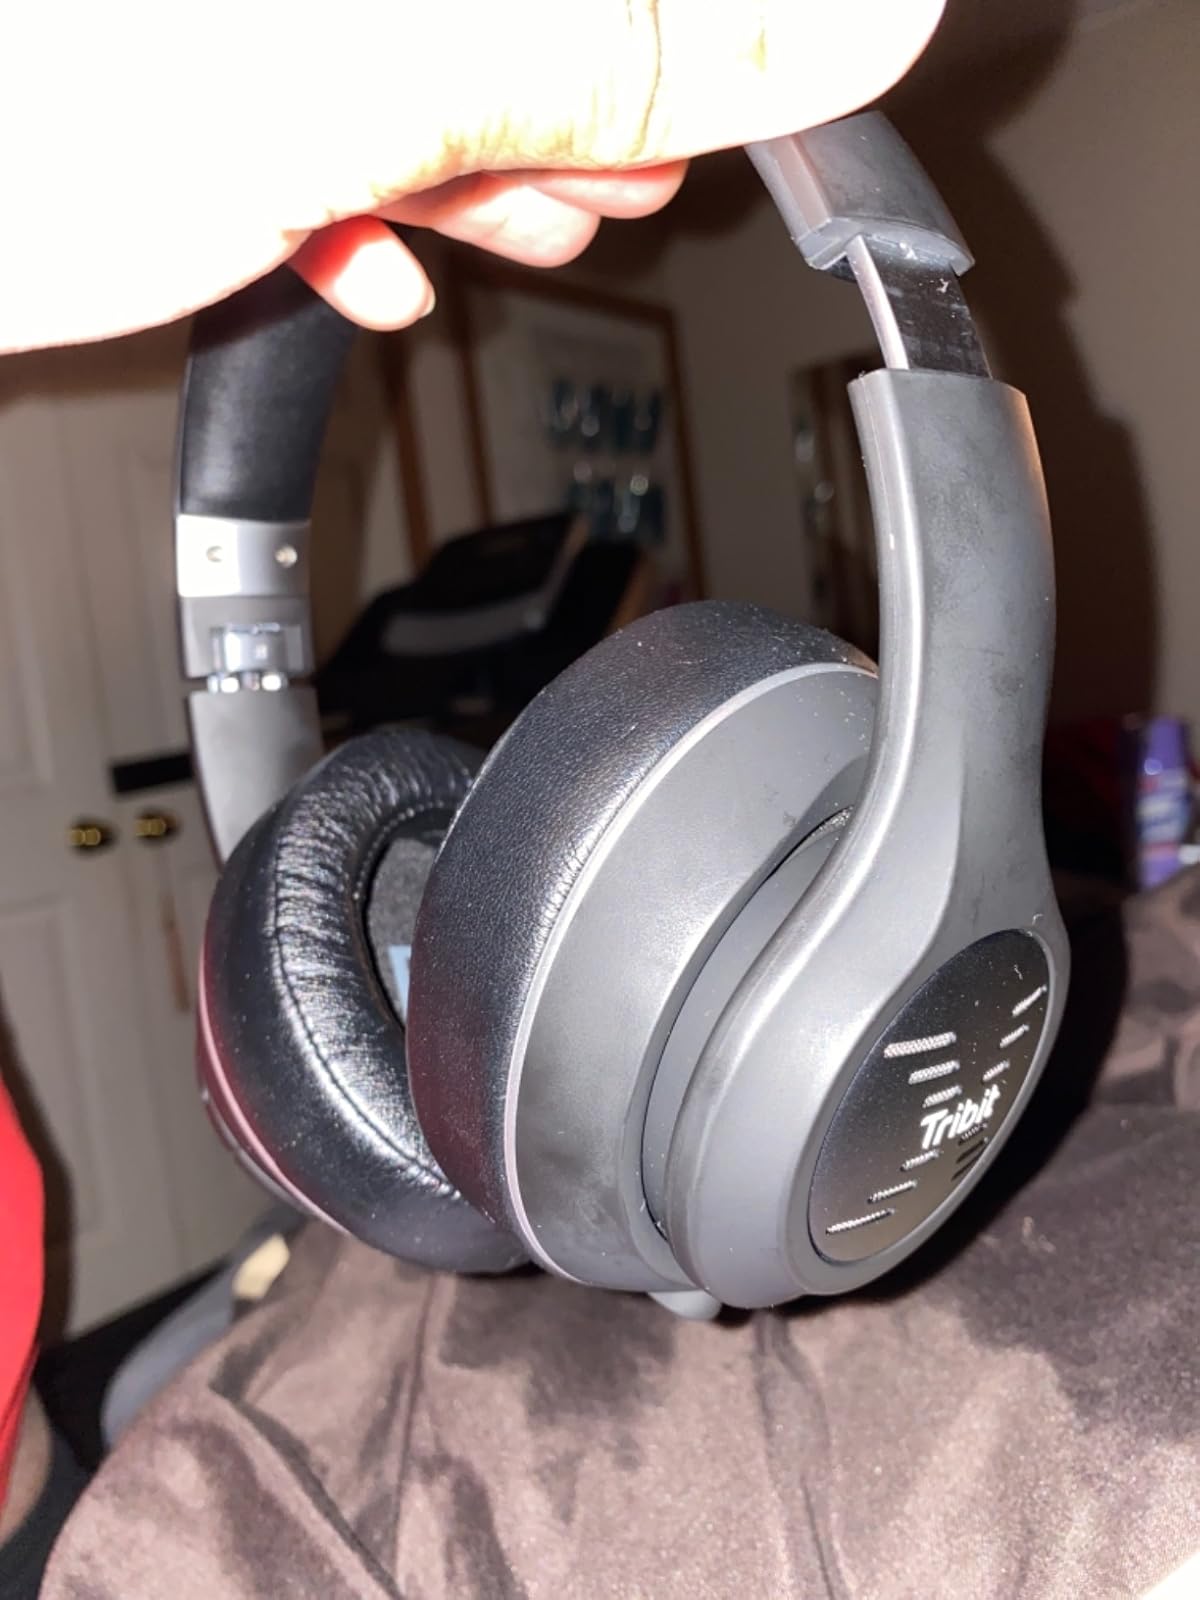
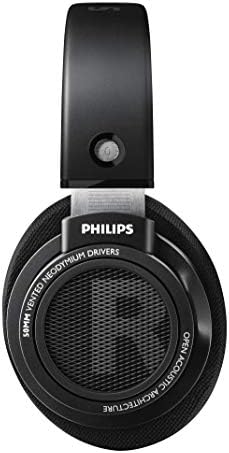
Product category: headphones
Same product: no